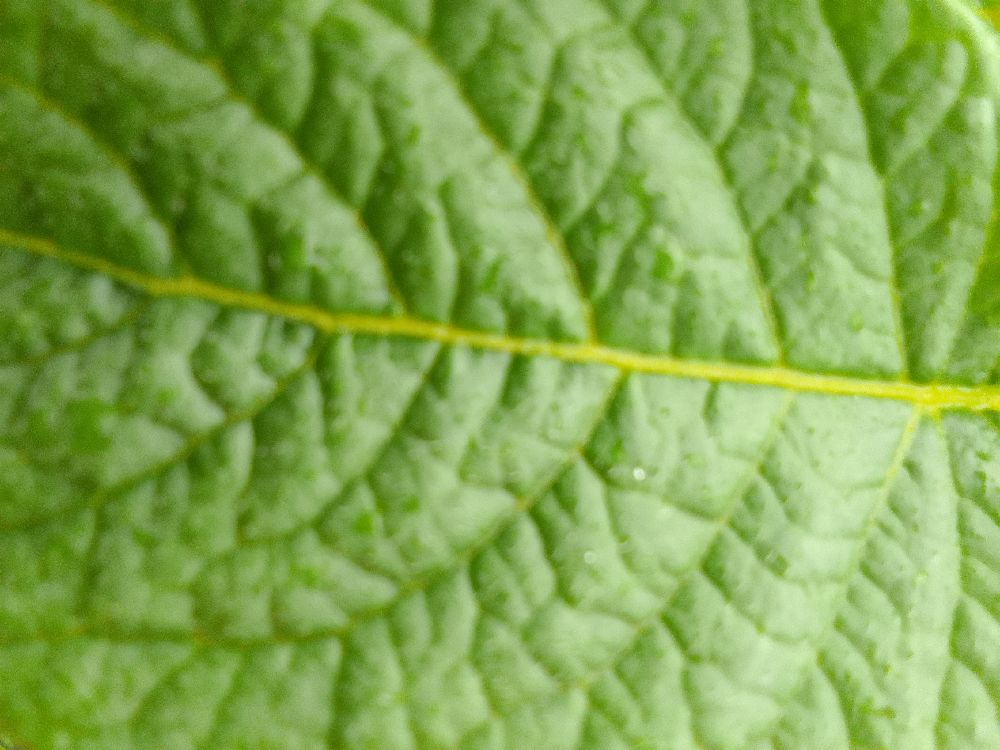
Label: Healthy